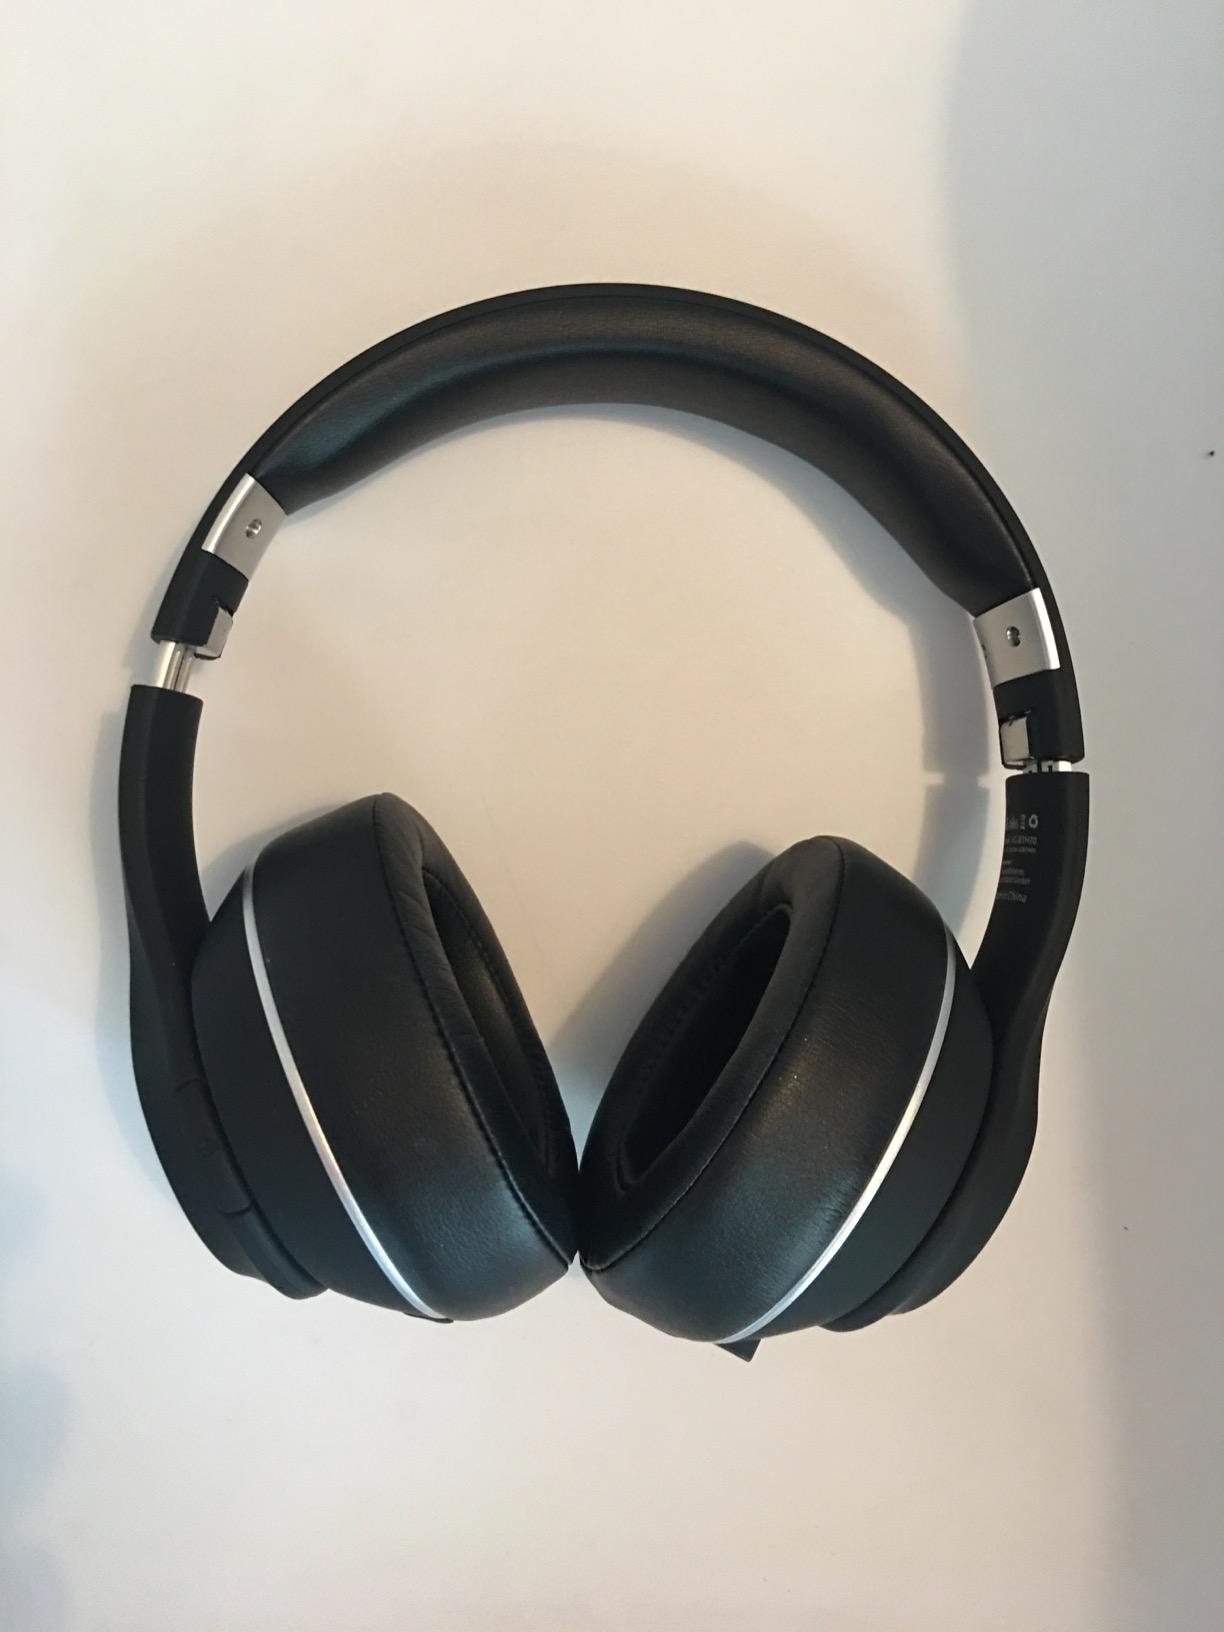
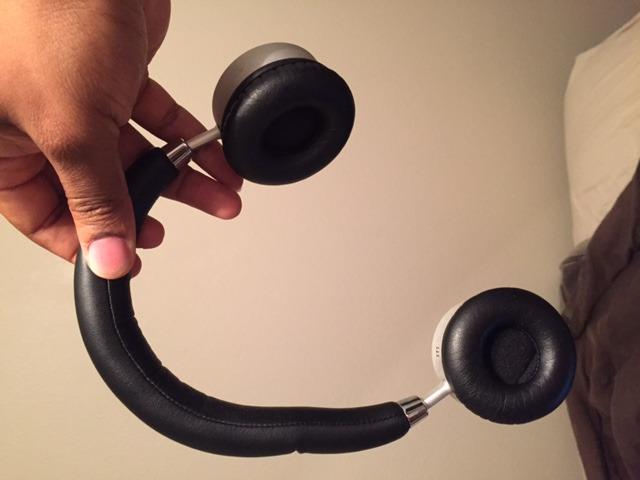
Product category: headphones
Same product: no